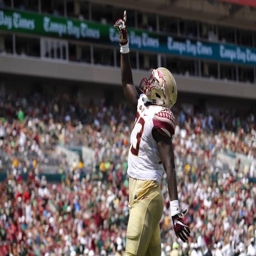
athlete celebrates a touchdown in the second half against american football team .